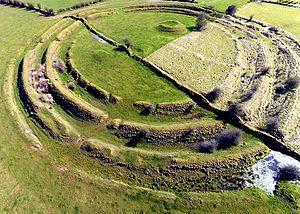
Les forts circulaires sont des sites fortifiés dont il est généralement admis qu'ils datent de l'âge de fer, des débuts de l'ère chrétienne ou du haut Moyen Âge, qu'on trouve dans le nord de l'Europe, principalement en Irlande. Ces forts sont aussi connus sous les appellations ráth, caiseal, cathair et dún dans les premières sources irlandaises. Les ràth sont faits en terre, les caiseal et les cathair sont construits en pierre. Le dun est un site de plus grande importance car il est le siège d’une autorité, d'un dirigeant ; ce terme s'applique aussi aux « promontory forts ».